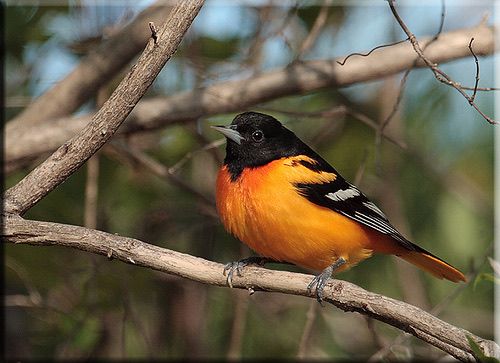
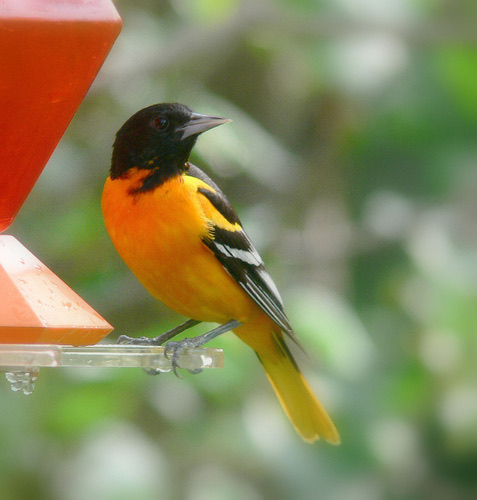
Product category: misc
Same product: yes